Once Upon a Song

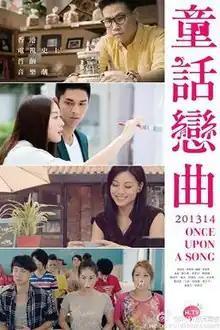

Once Upon a Song, is a 2015 musical drama television series produced by Hong Kong Television Network. The first episode premiered on January 16, 2015.